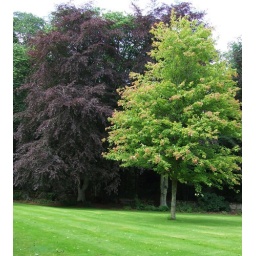
There is a big variety of trees planted in the castle grounds.